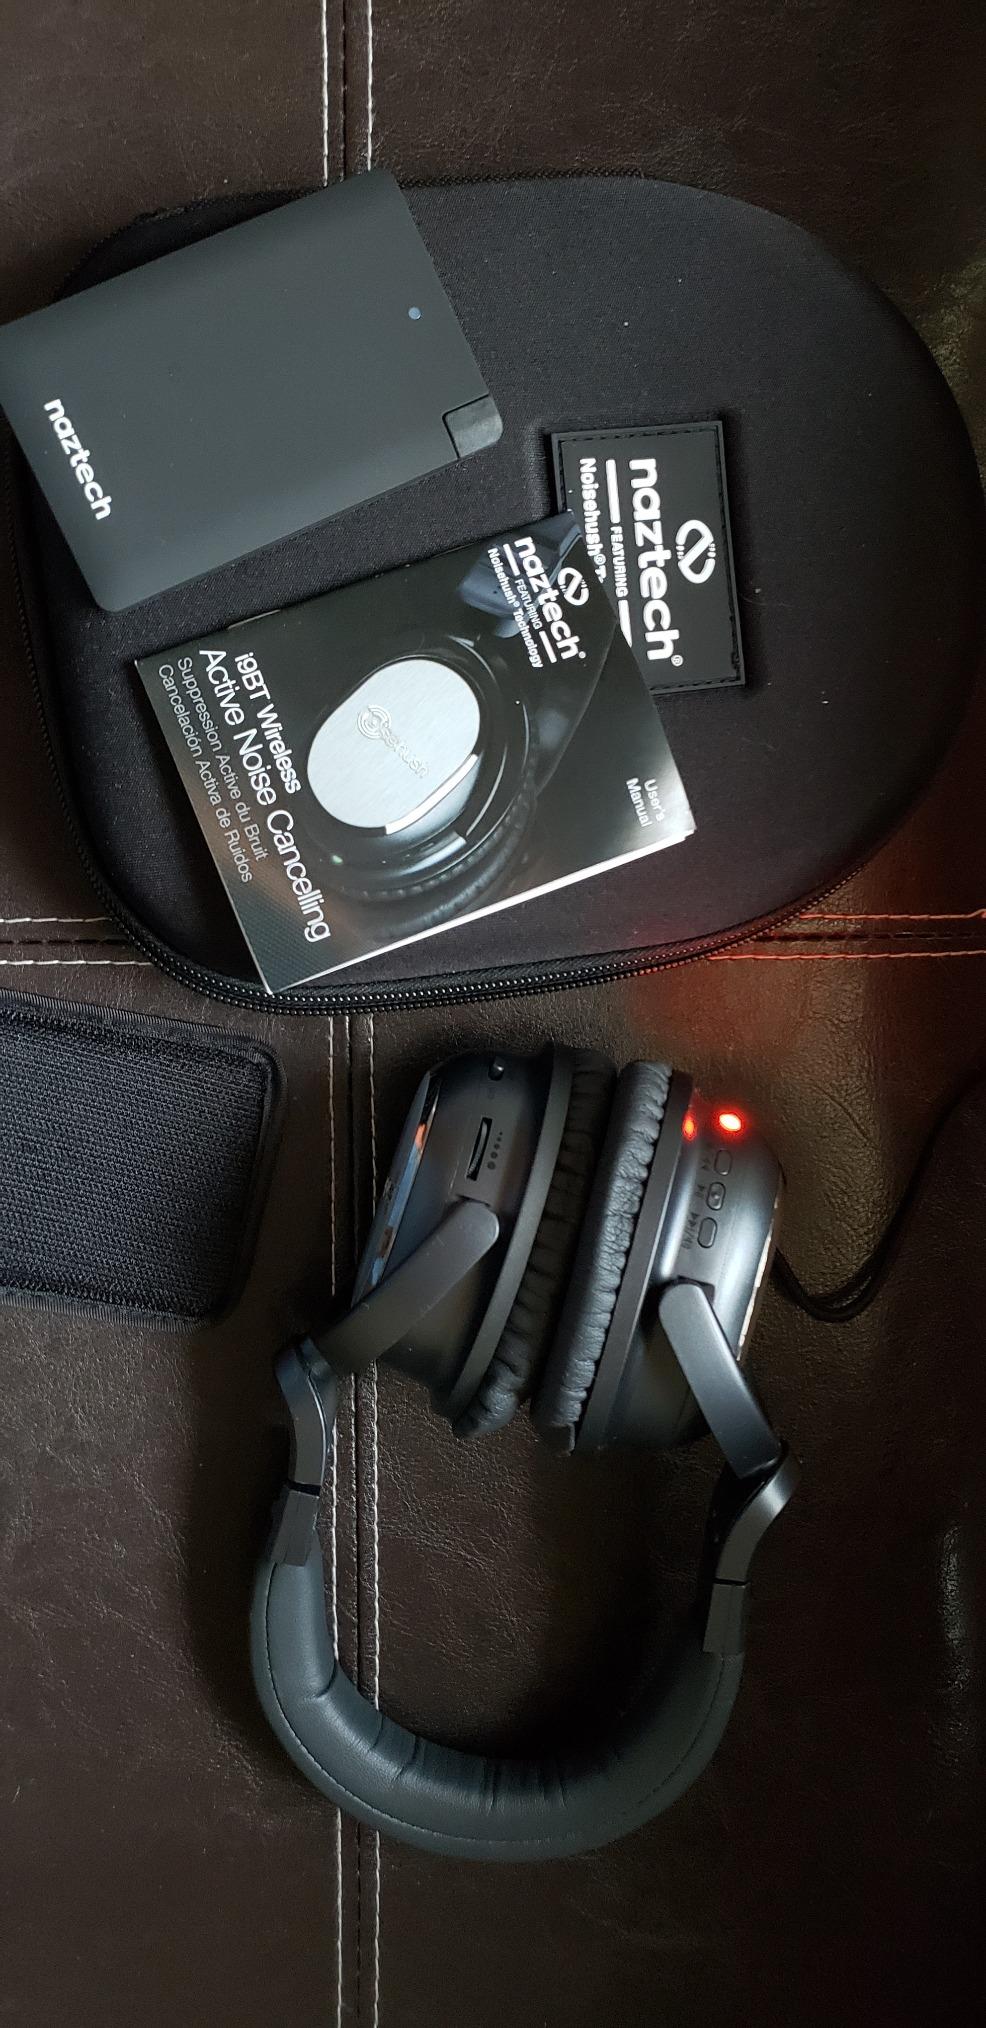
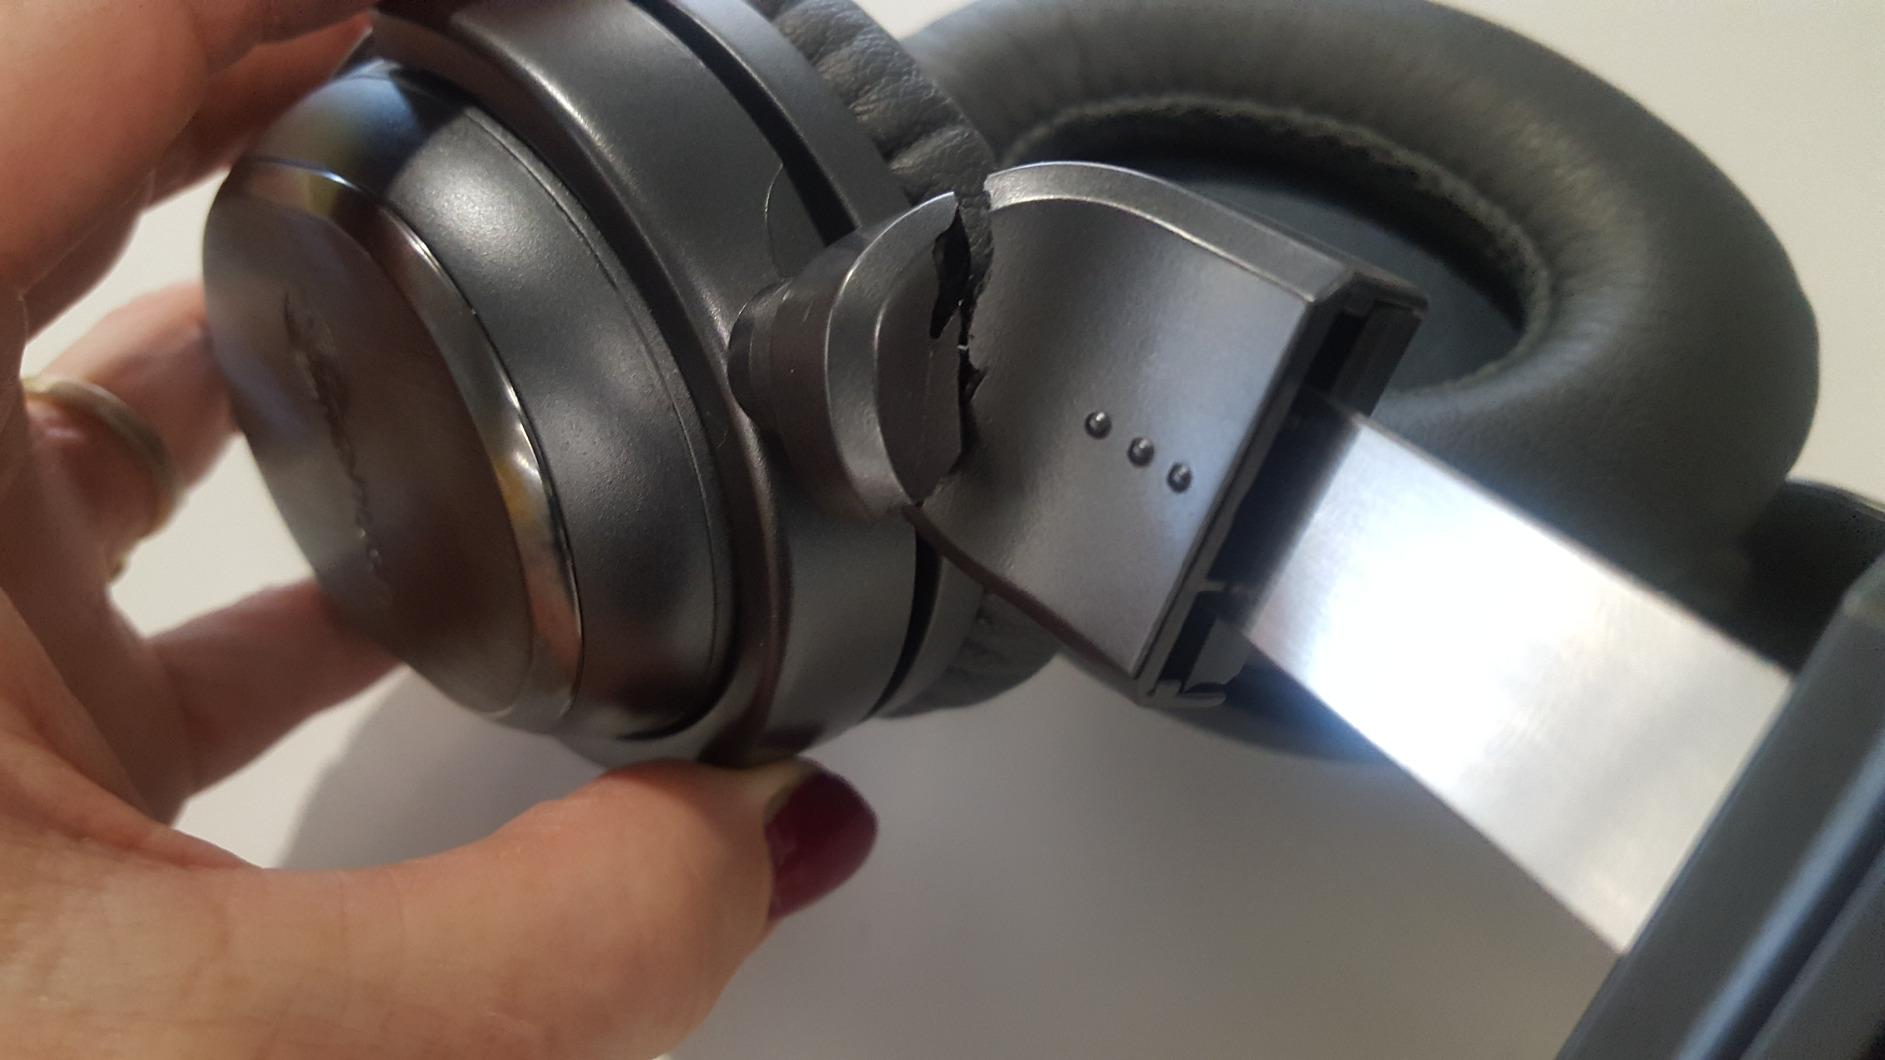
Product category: headphones
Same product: yes